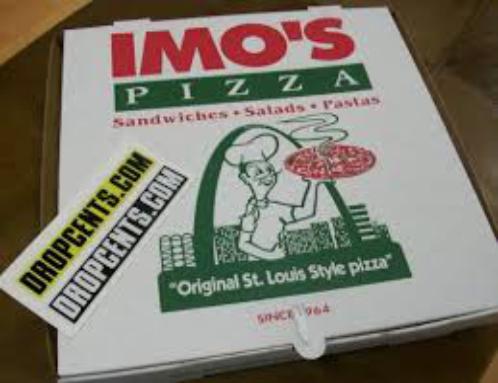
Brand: Imo's Pizza
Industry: Food